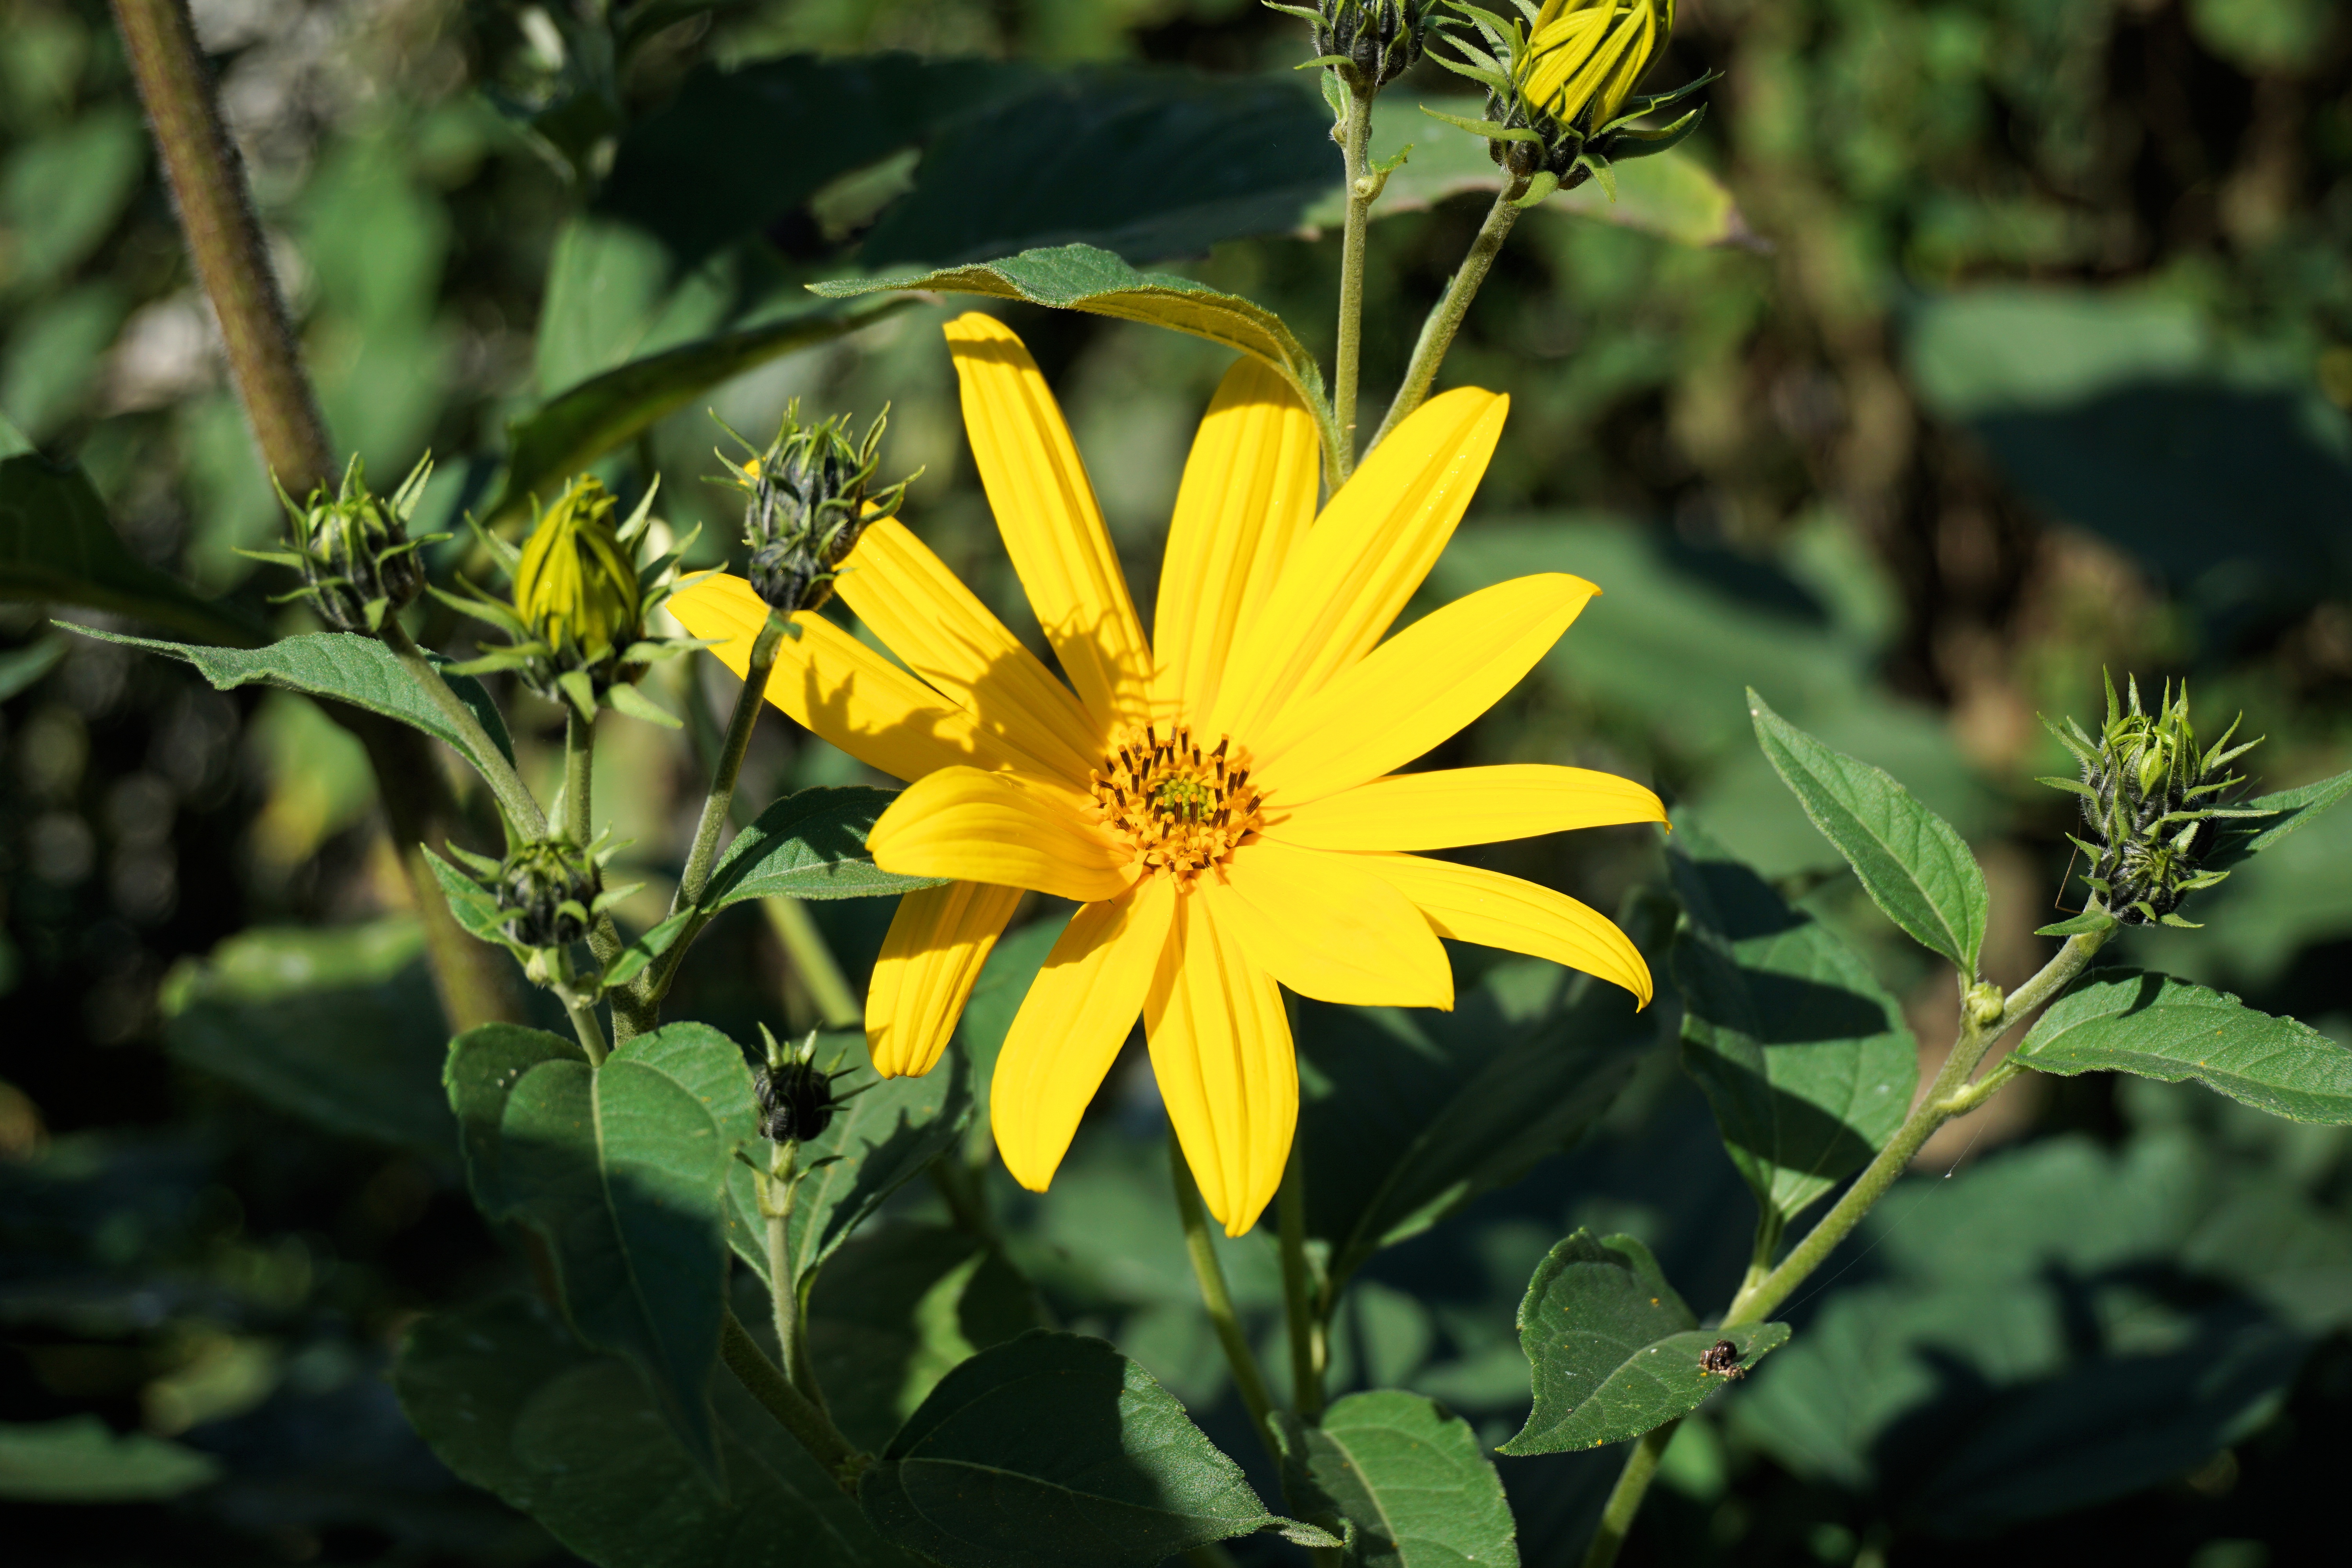
nature, blossom, plant, flower, petal, bloom, summer, green, autumn, botany, yellow, garden, flora, fauna, wildflower, macro photography, flowering plant, daisy family, land plant